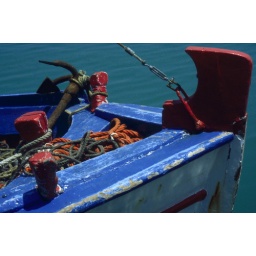
study in red and blue